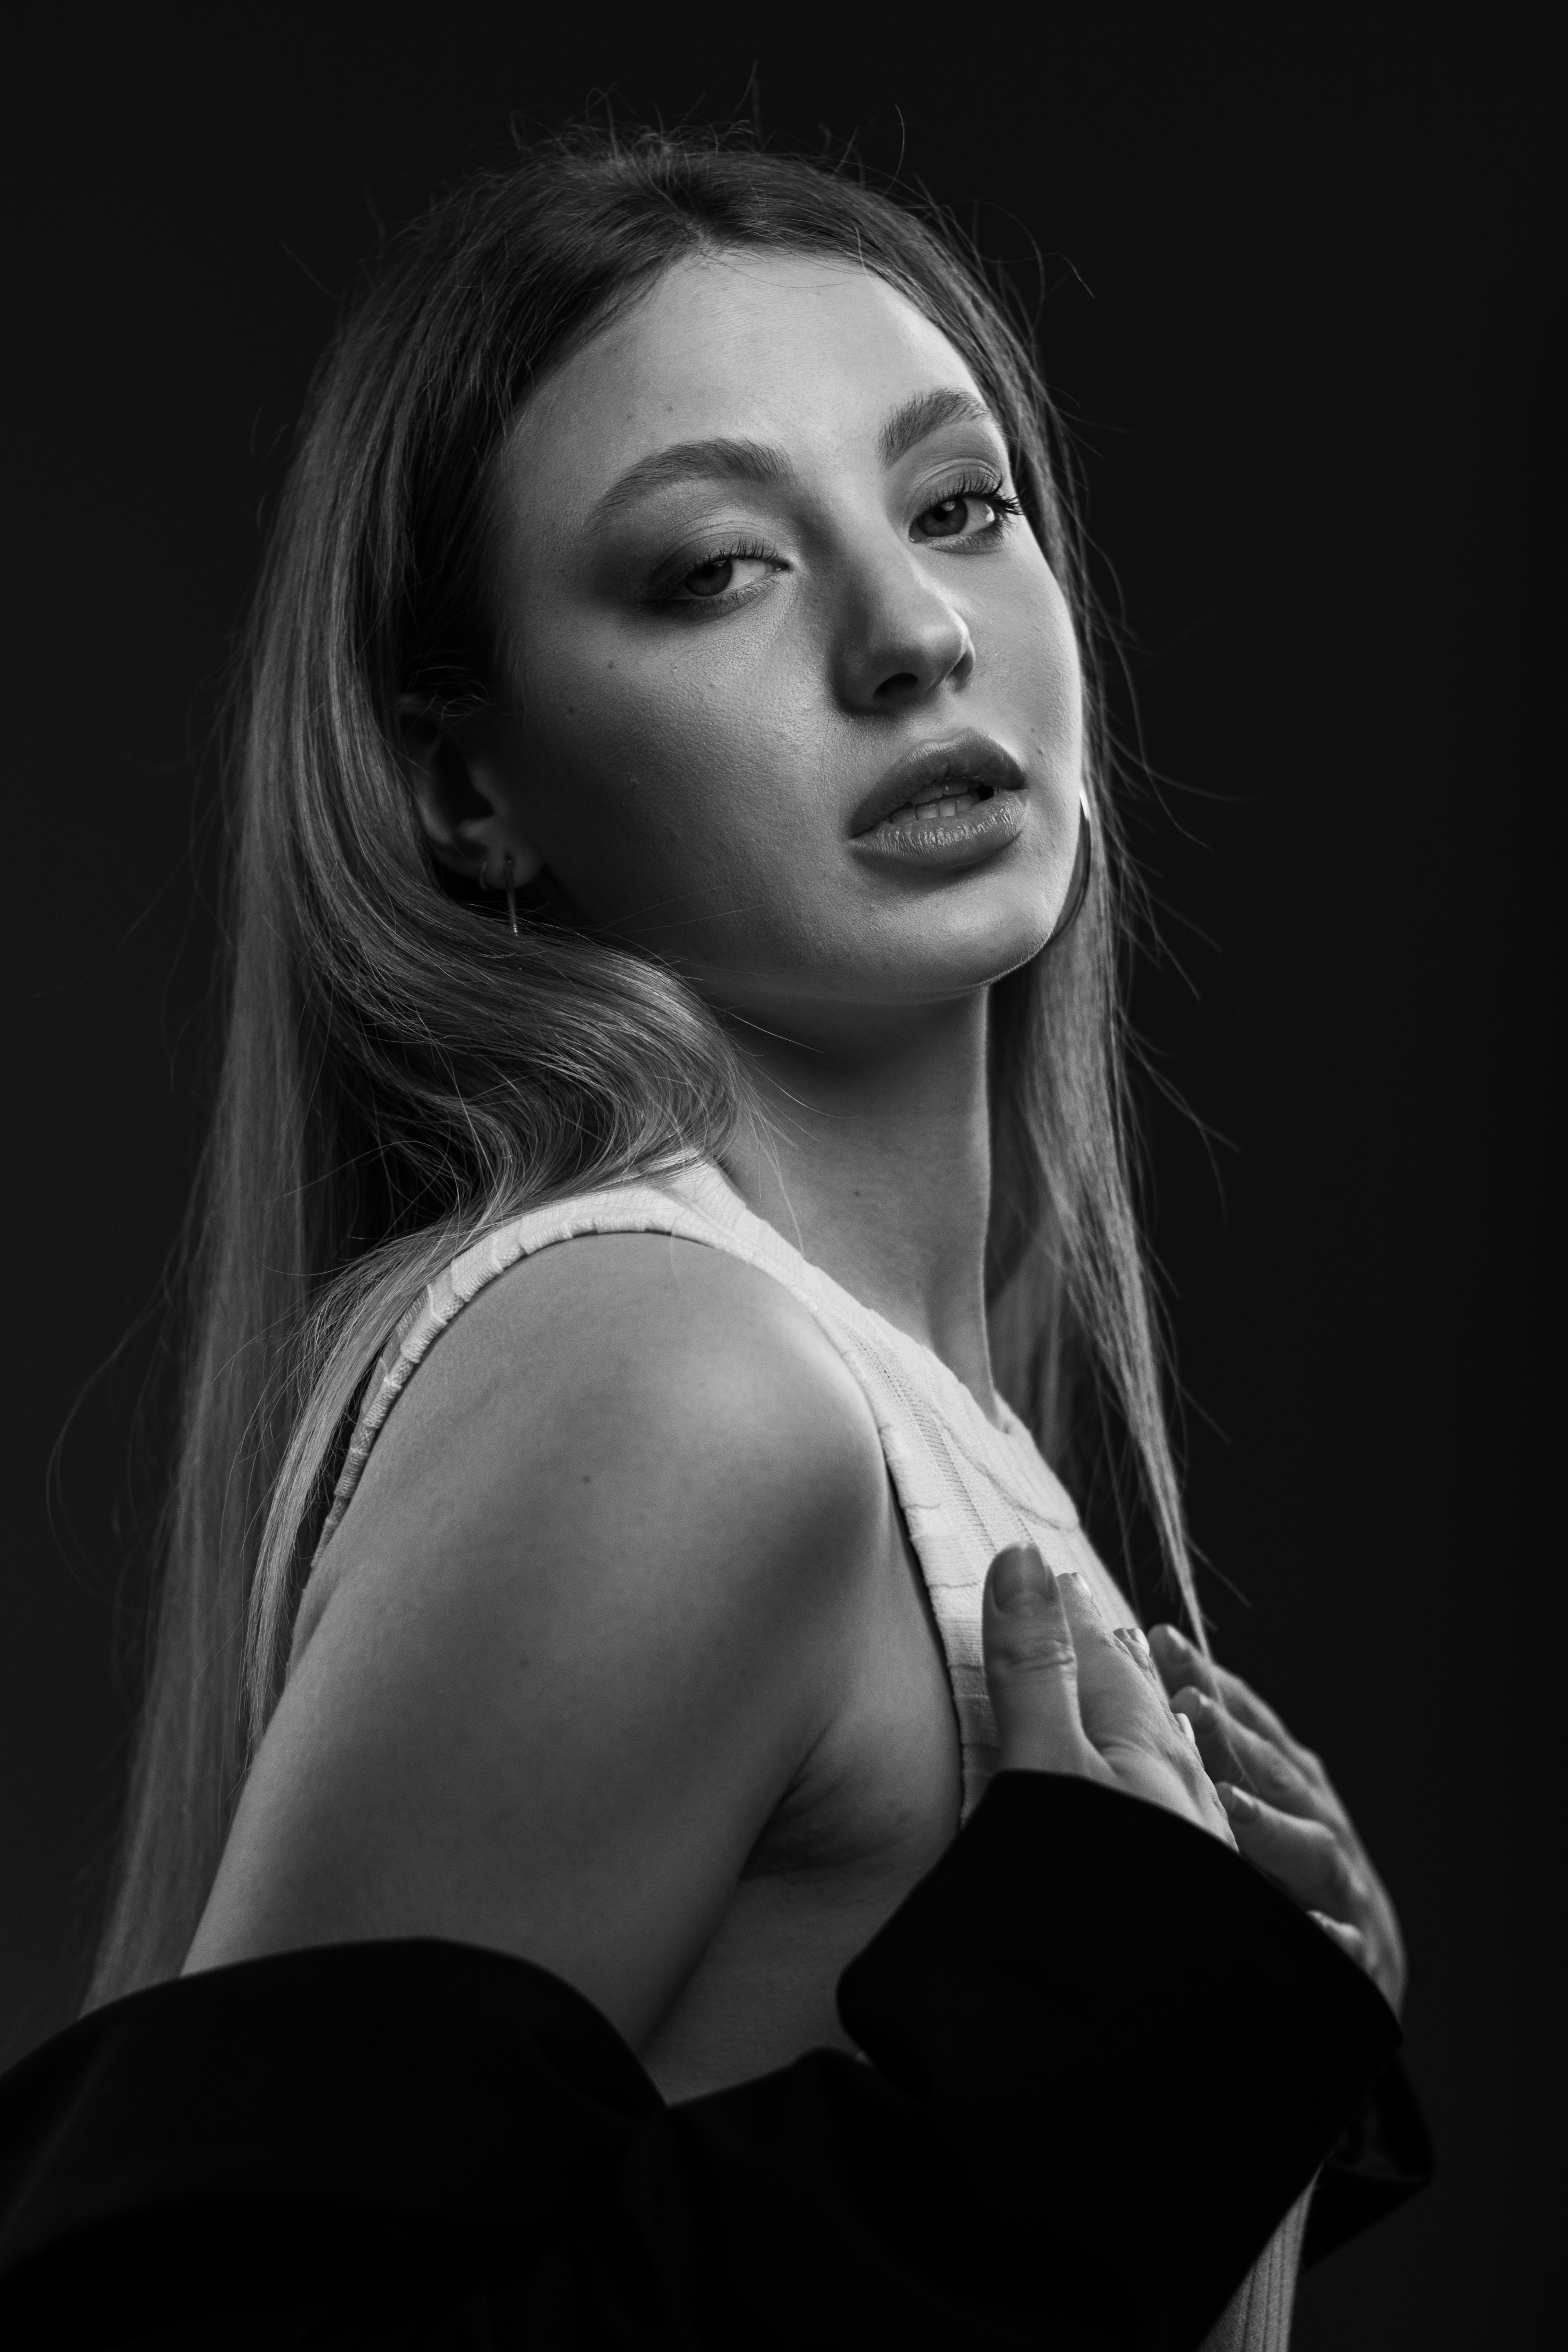
woman, face, hair, lip, eyebrow, eye, shoulder, black, flash photography, style, black and white, eyelash, black hair, beauty, long hair, fashion model, art model, monochrome, monochrome photography, darkness, event, fashion design, elbow, happy, portrait photography, portrait, sitting, human leg, entertainment, photo shoot, jewellery